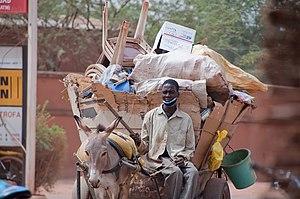
Charette poubelle à Ouagadougou
La prévention des déchets est l'ensemble des mesures et des actions prises en amont visant à réduire l'ensemble des impacts environnementaux et à faciliter la gestion ultérieure des déchets. Elle implique notamment la réduction des déchets produits, la réduction de leur dangerosité ou toxicité et l'amélioration de leur caractère réutilisable ou valorisable.
L′Âne au Burkina Faso est un compagnon de travail, en particulier depuis l'introduction de la traction animale en 1925, une pratique désormais largement répandue. Les autorités ont réagi au commerce chinois portant sur la peau des ânes, interdisant l'exportation de ces peaux en août 2016. Les ânes burkinabés remplissent un important rôle socio-économique, notamment dans les régions du Sahel. Le cheptel est estimé à 1 370 000 individus en 2015.
Un déchet est un objet en fin de vie ou une substance ayant subi une altération physique ou chimique, qui ne présente alors plus d'utilité ou est destiné à l'élimination. Le mot vient de l'ancien français déchiet ou déchié, soit « la quantité perdue dans l'usage d'un produit », ce qui en reste après son utilisation.